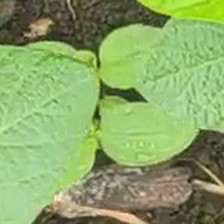
Weed species: Kena_(Commplina_benghalensio)